Masisi, Democratic Republic of the Congo

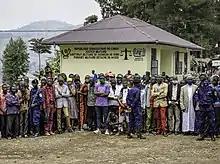
Masisi court house in Masisi Territory (MONUSCO financed the construction (by 2021) and equipment of the military prosecutor's office.)

The town lies at an altitude of in the foothills of the Virunga Mountains. Masisi is the location of a number of cheese factories. Most of the cheese produced in the DRC comes from Masisi Territory.